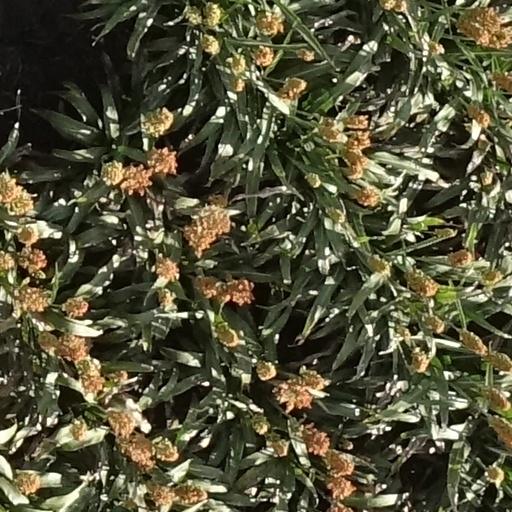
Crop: sorghum